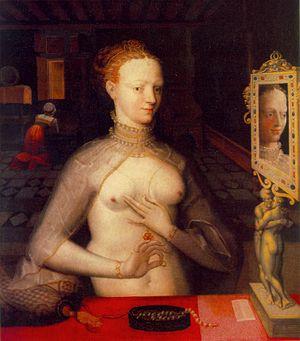
Sérignan-du-Comtat est une commune française, située dans le département de Vaucluse en région Provence-Alpes-Côte d'Azur.
Diane de Poitiers, comtesse de Saint-Vallier, duchesse de Valentinois, demeure pendant plus de vingt ans la favorite d'Henri II, roi de France. Les sources la concernant sont infimes et lacunaires, si bien qu'on ignore quasiment tout d'elle, notamment pour des années entières. La postérité a forgé d'elle une image de femme de caractère, avide de pouvoir et d'honneurs, et grande mécène : dans les faits rien de tout cela n'est prouvé.